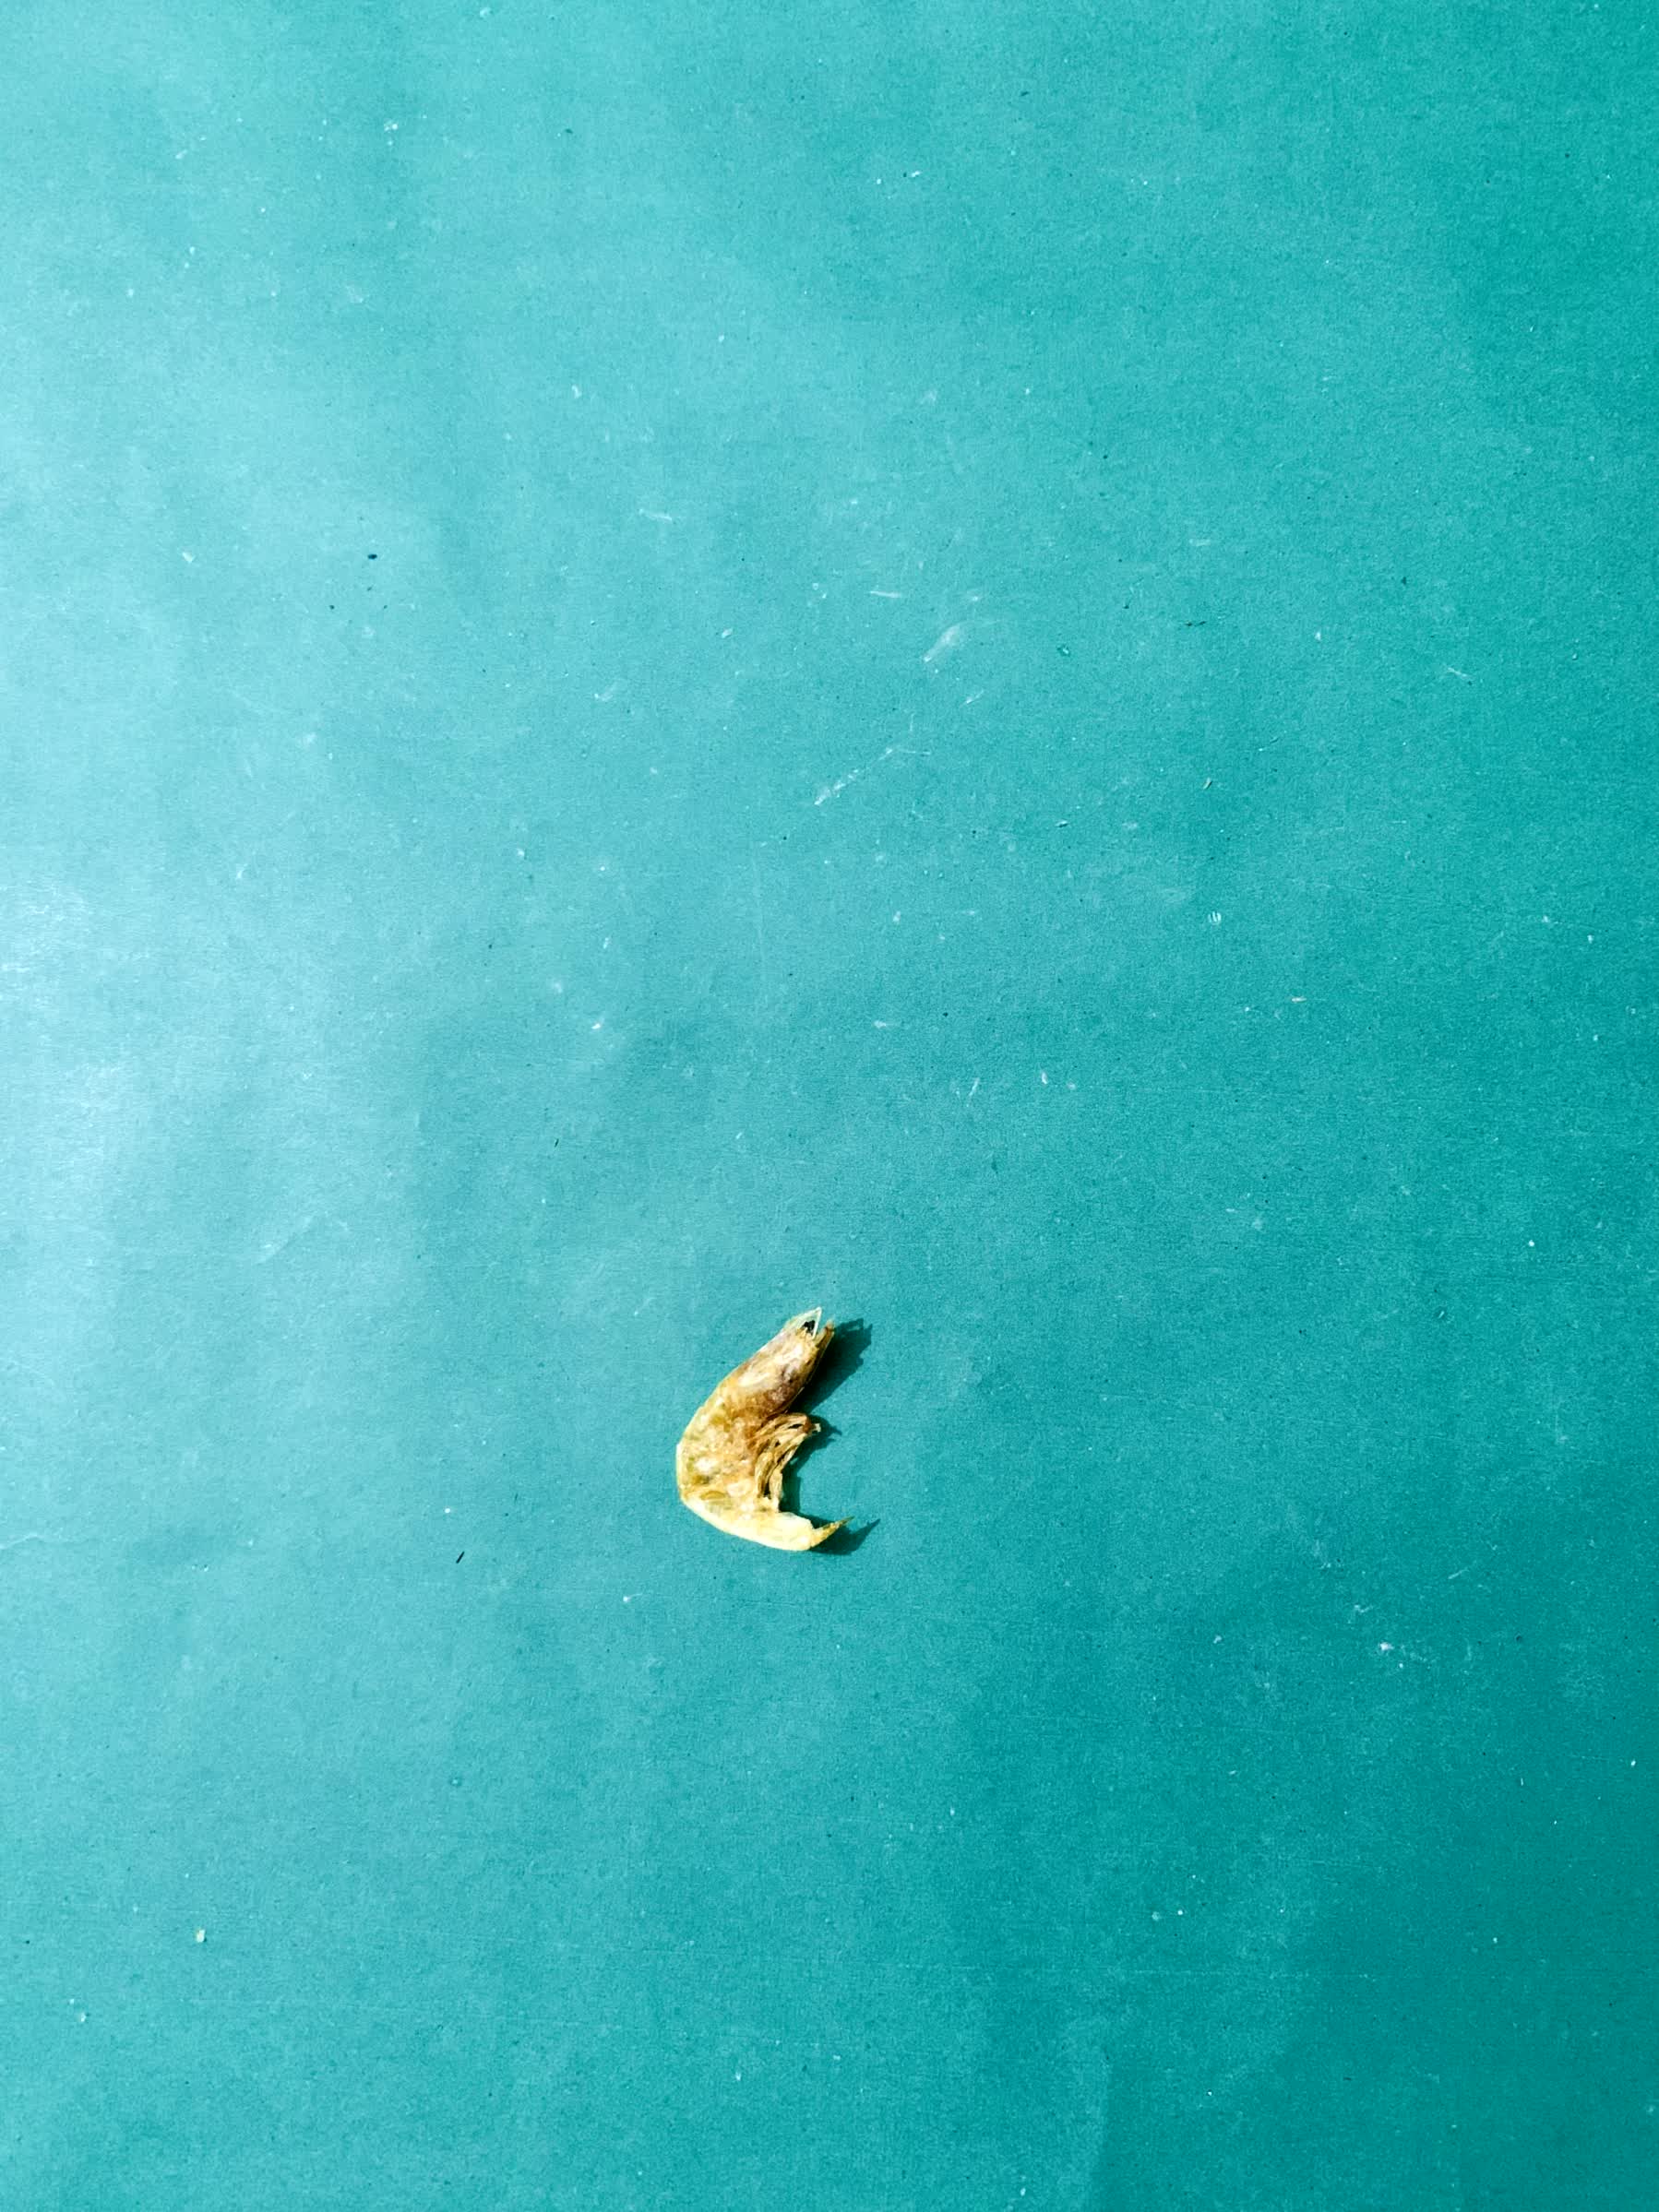
Species: chingri